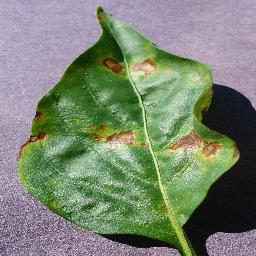
Label: Pepper,_bell___Bacterial_spot